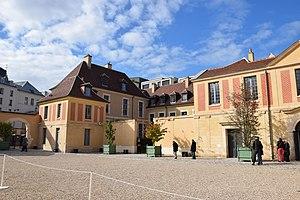
L’hôpital Laennec est un ancien hôpital parisien du 7ᵉ arrondissement, situé 40 rue de Sèvres, dont les services ont été déplacés à l’hôpital européen Georges-Pompidou en 2000. Il devait son nom à René Laennec, médecin français initiateur du diagnostic médical par auscultation grâce à l'invention du stéthoscope.
Georges Albert Maurice Victor Bataille, né le 10 septembre 1897 à Billom, mort le 9 juillet 1962 à Paris, est un bibliothécaire et écrivain français.